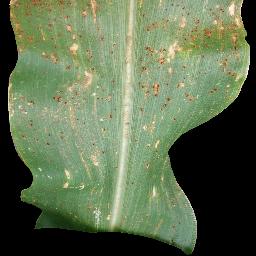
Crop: corn
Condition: (maize)_common_rust